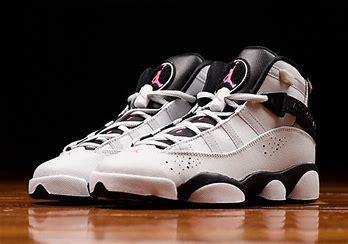
Brand: Jordan
Model: 6 Rings